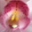
Label: orchid